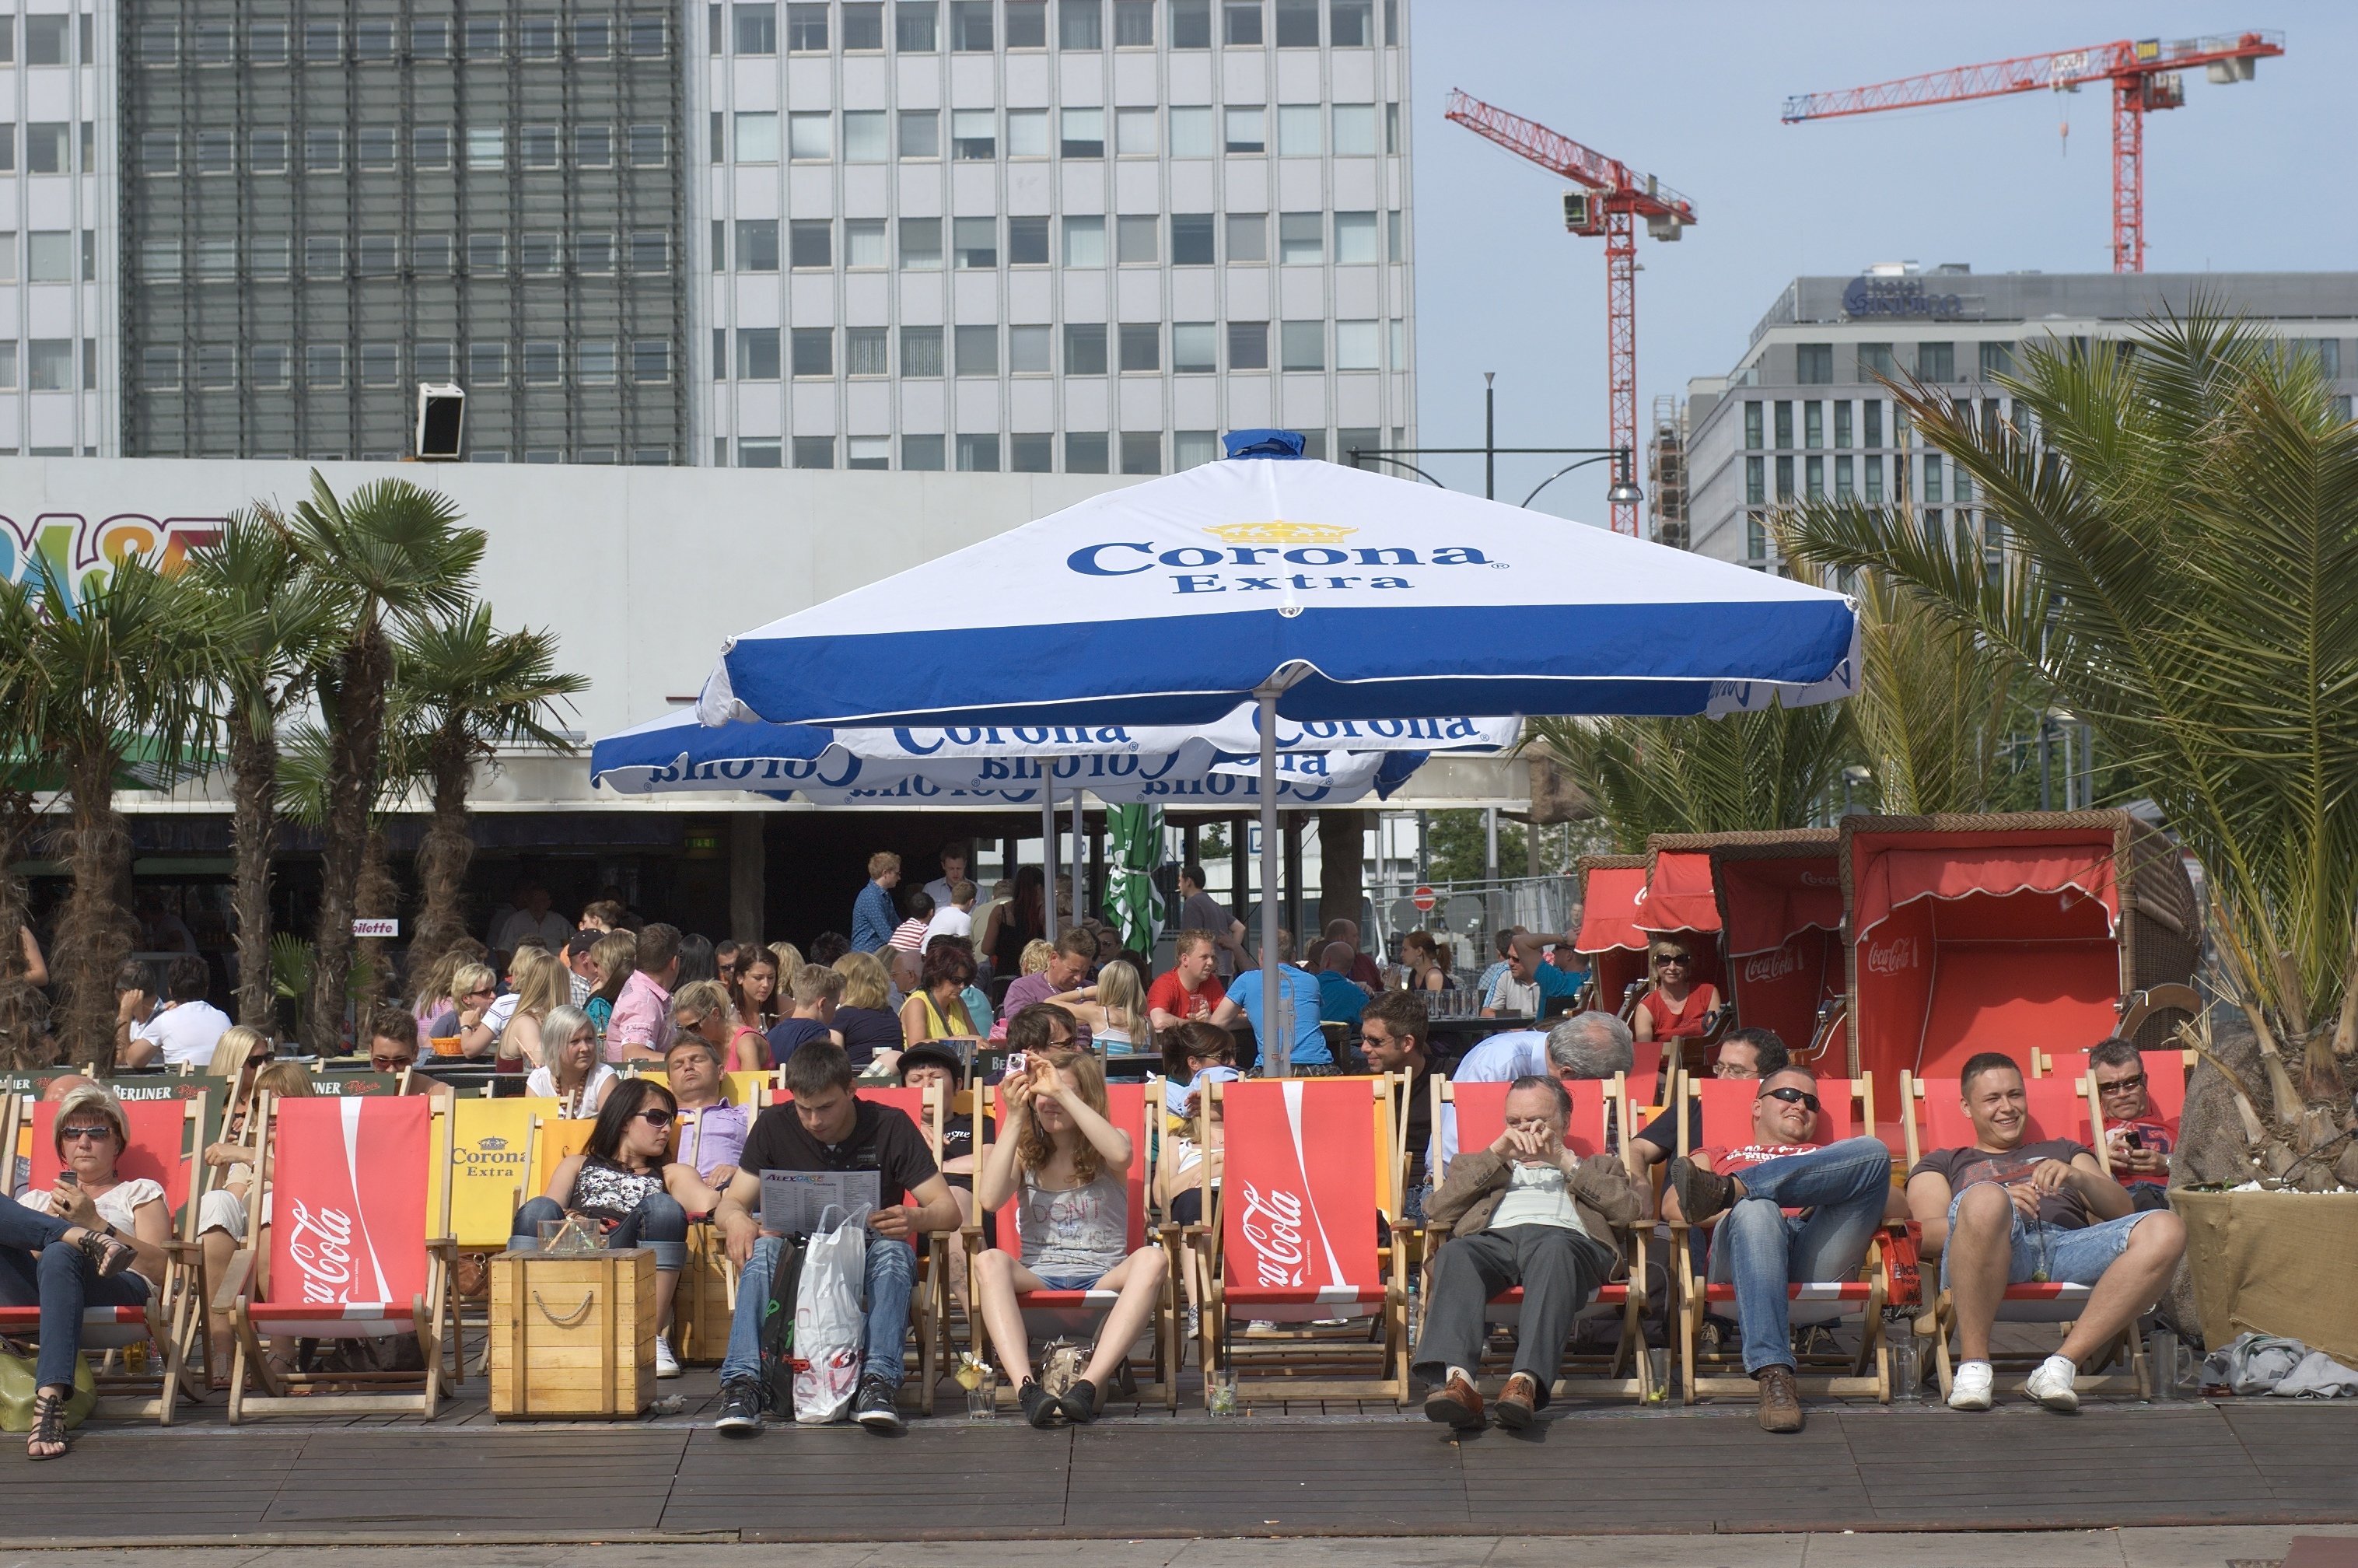
festival, 2012, f14, rawtherapee, germany, deutschland, berlin, pentax, lenstagged, steffenzahn, k100d, justpentax, iamflickr, cosina, voigtlander, 58mm, nokton, 58mmf14, 58mm14, nokton58mmf14slii, 58mmf14nokton, cosinavoigtl nder, voigtl ndernokton58mmf14